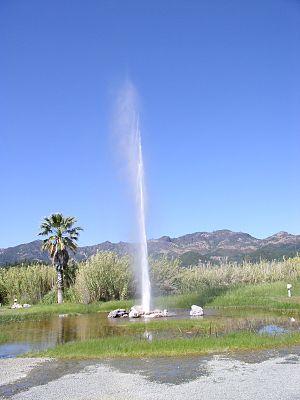
Calistoga est une municipalité du comté de Napa, en Californie, aux États-Unis. Sa population s’élevait à 5 155 habitants lors du recensement de 2010, estimée à 5 311 habitants en 2016.
Un geyser est un type particulier de source d'eau chaude qui jaillit par intermittence en projetant à haute température et à haute pression de l'eau et de la vapeur.